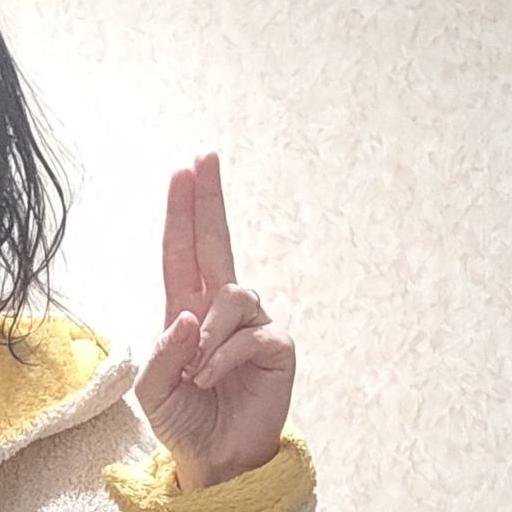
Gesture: two_up